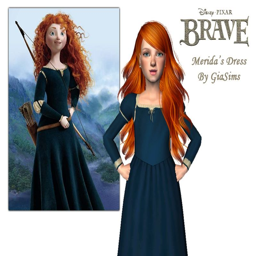
special request for an inspired dress .